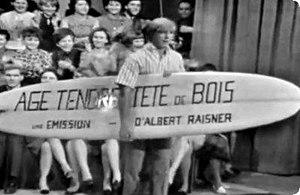
Thien Huong Ton Nu Thi, dite Tiny Yong, née le 8 février 1944 à Phnom Penh, est une chanteuse française d'origine vietnamienne surnommée « la yéyé du pays du sourire ».
Albert Rufenach, dit Albert Raisner, né le 30 septembre 1922 à Apolda et mort le 1ᵉʳ janvier 2011 à Boulogne-Billancourt, est un harmoniciste français, créateur du « Trio Raisner », un animateur audiovisuel et producteur de radio et de télévision, notamment de l'émission Âge tendre et tête de bois.